Boy Pablo

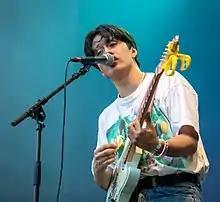
Muñóz performing in 2019

Boy Pablo (stylized as boy pablo) (born 29 November 1998) is the indie pop music project of Norwegian singer songwriter Nicolas Muñoz. Muñoz writes, records, performs, and produces all of the project's music. Boy Pablo's live band currently consists of Nicolás Muñoz (guitar, vocals), Gabriel Muñoz (lead guitar), Judah Kubendran (bass guitar) and Esteban Muñoz (drums).